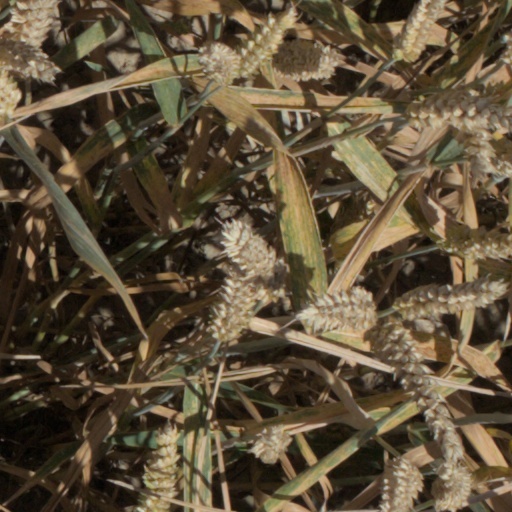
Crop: wheat